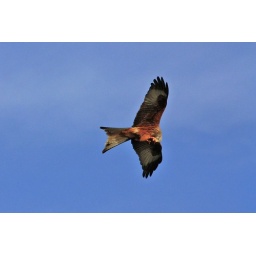
A red kite eating in mid air at the red kite feeding station near Aberystwyth.